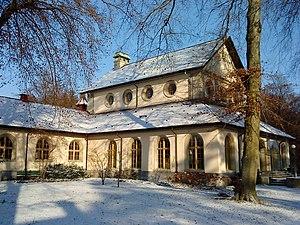
Cette liste présente les biens culturels d'importance nationale dans le canton de Schaffhouse. Cette liste correspond à l'édition 2009 de l'Inventaire Suisse des biens culturels d'importance nationale pour le canton de Schaffhouse. Il est trié par commune et inclus : 47 bâtiments séparés, 7 collections et 18 sites archéologiques.